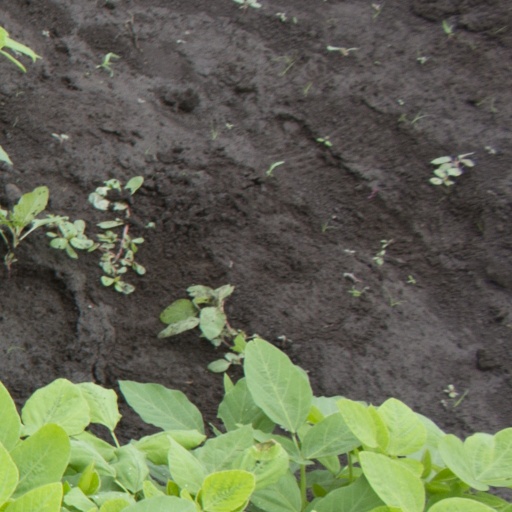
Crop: soybean